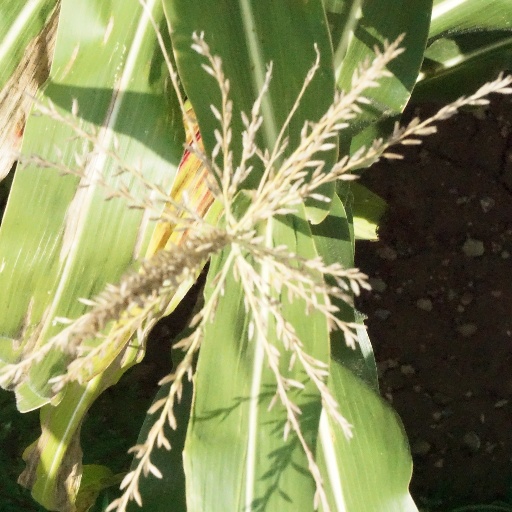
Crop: maize; corn